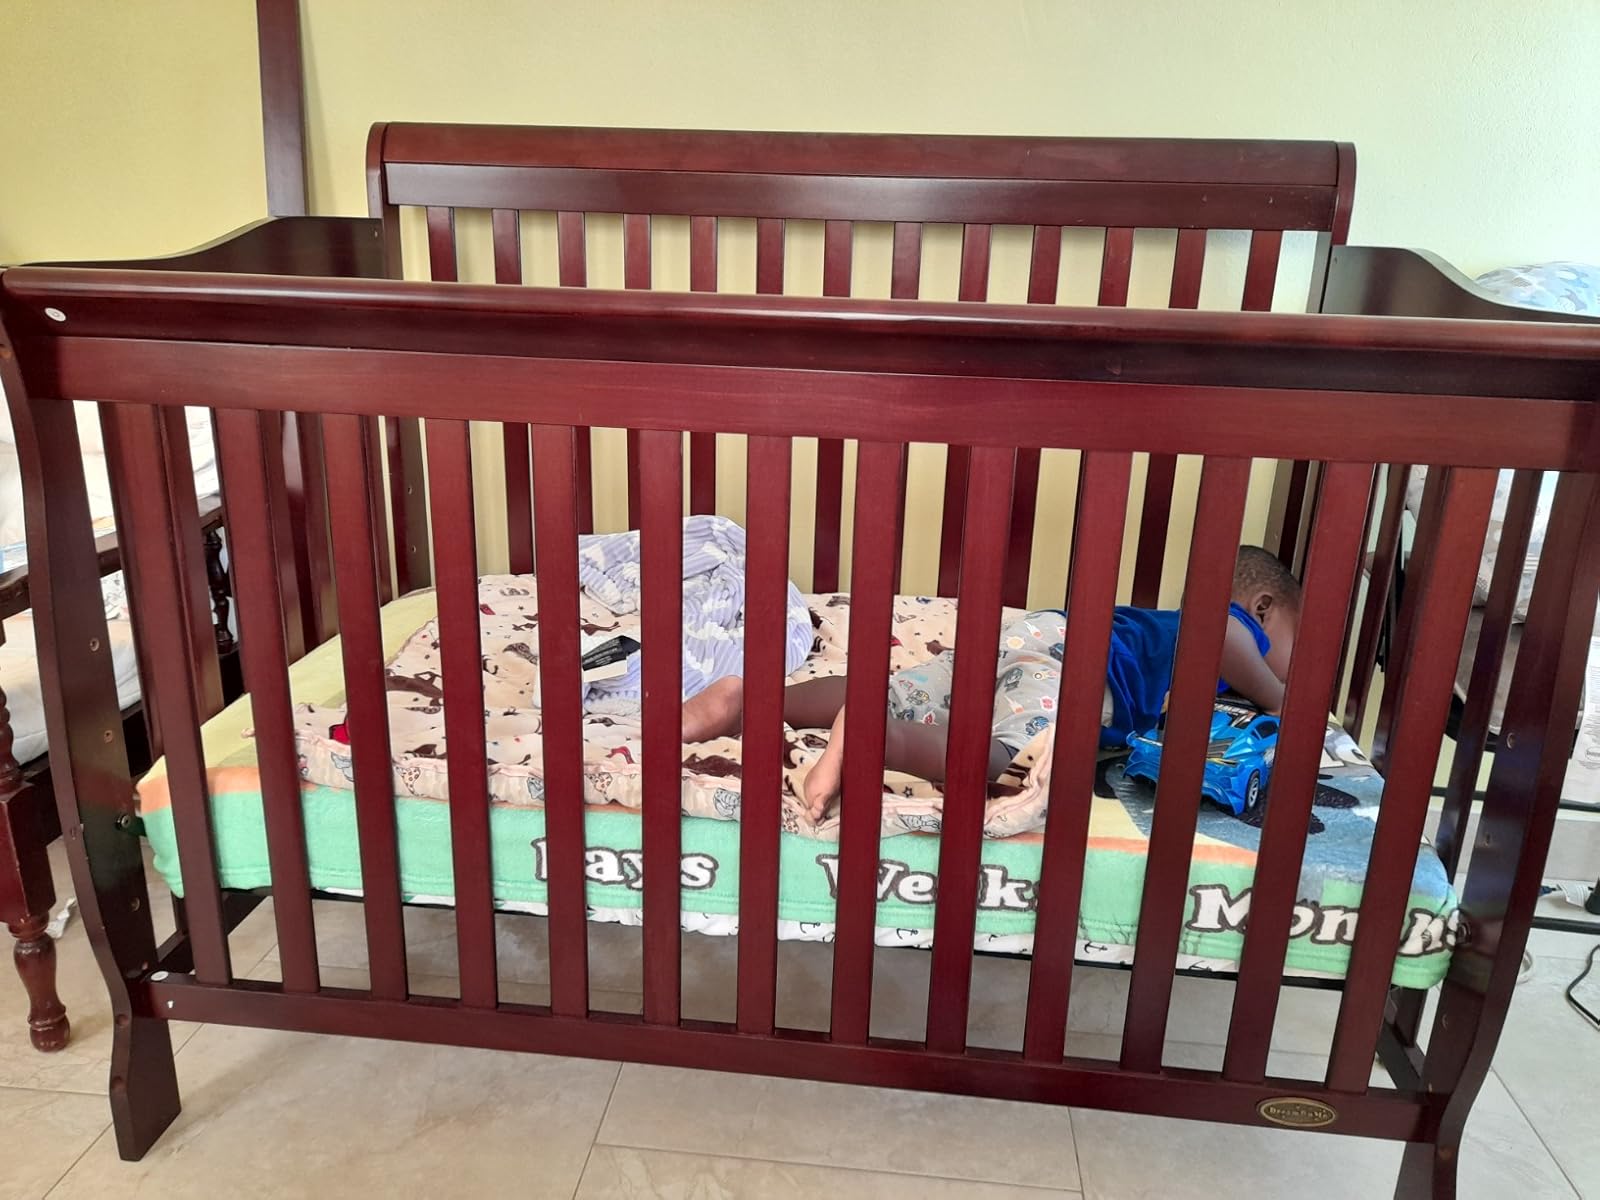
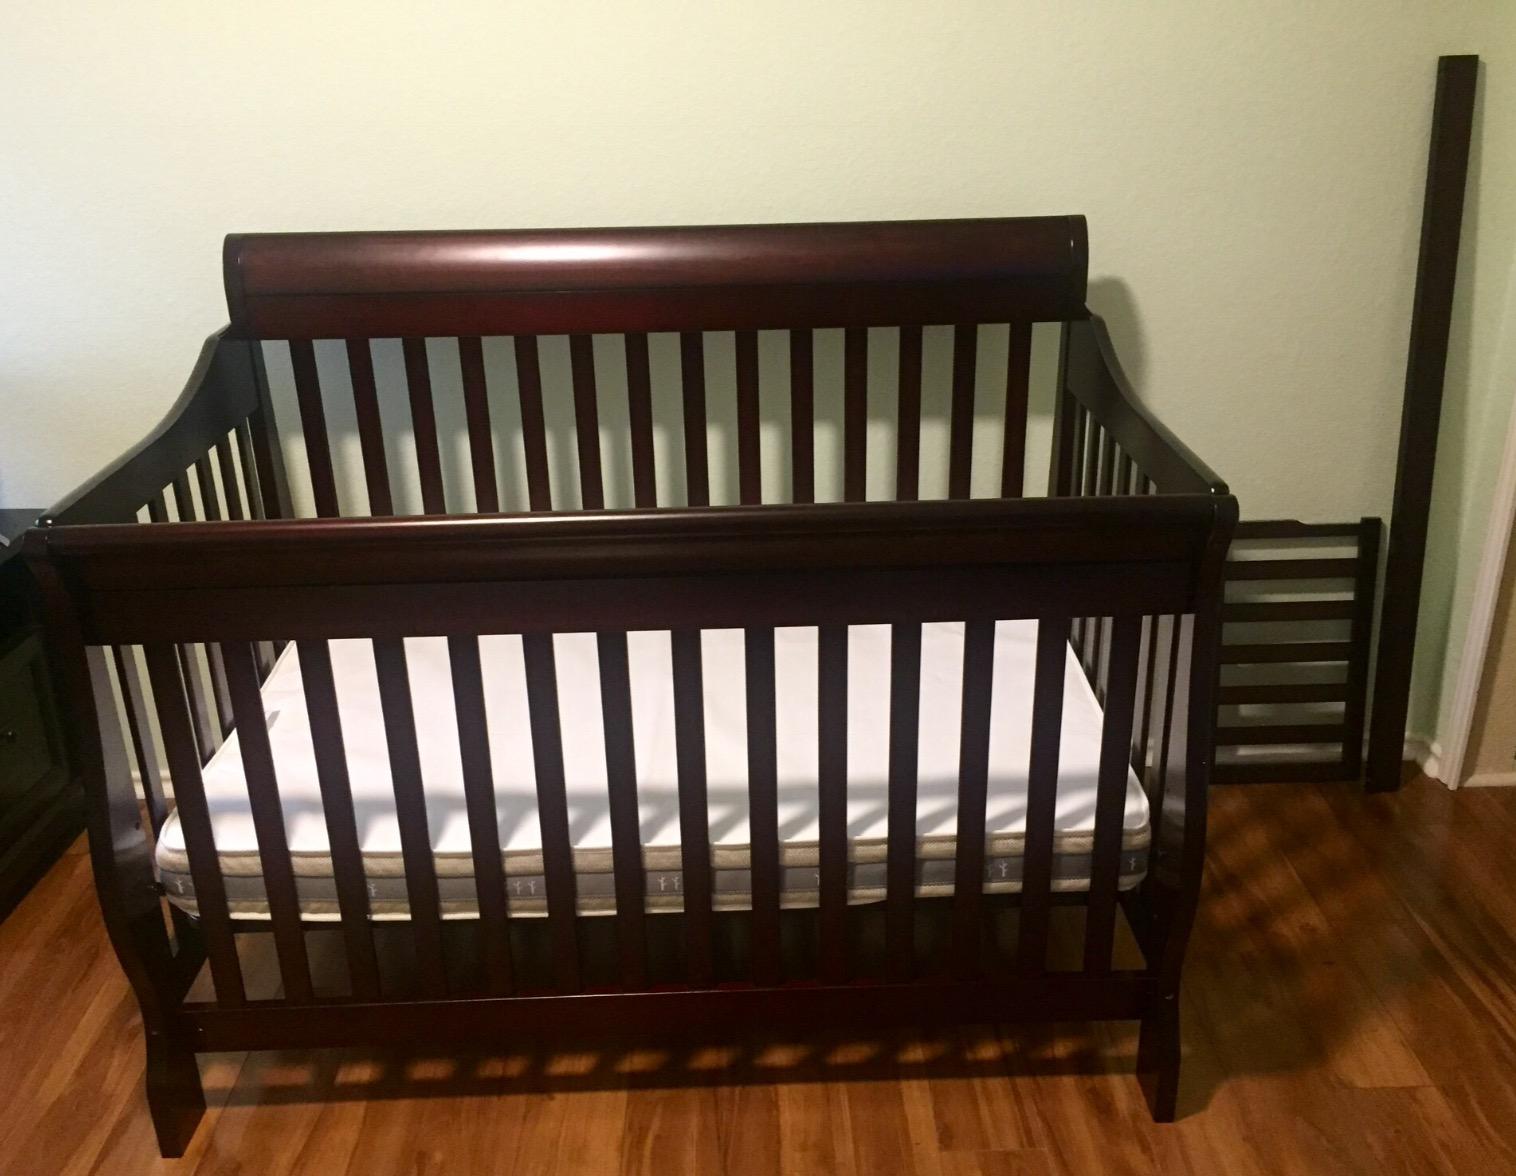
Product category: products_crib
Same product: yes